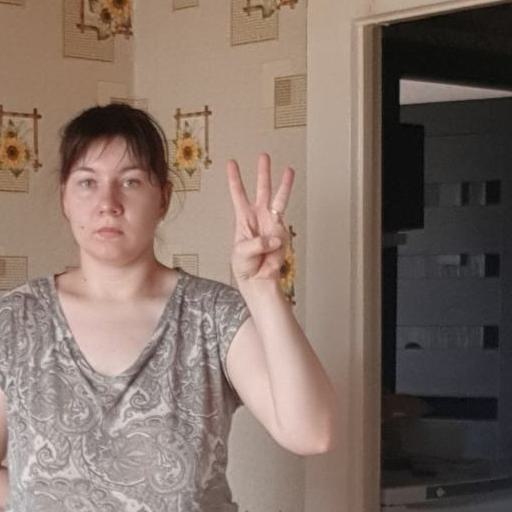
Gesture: three